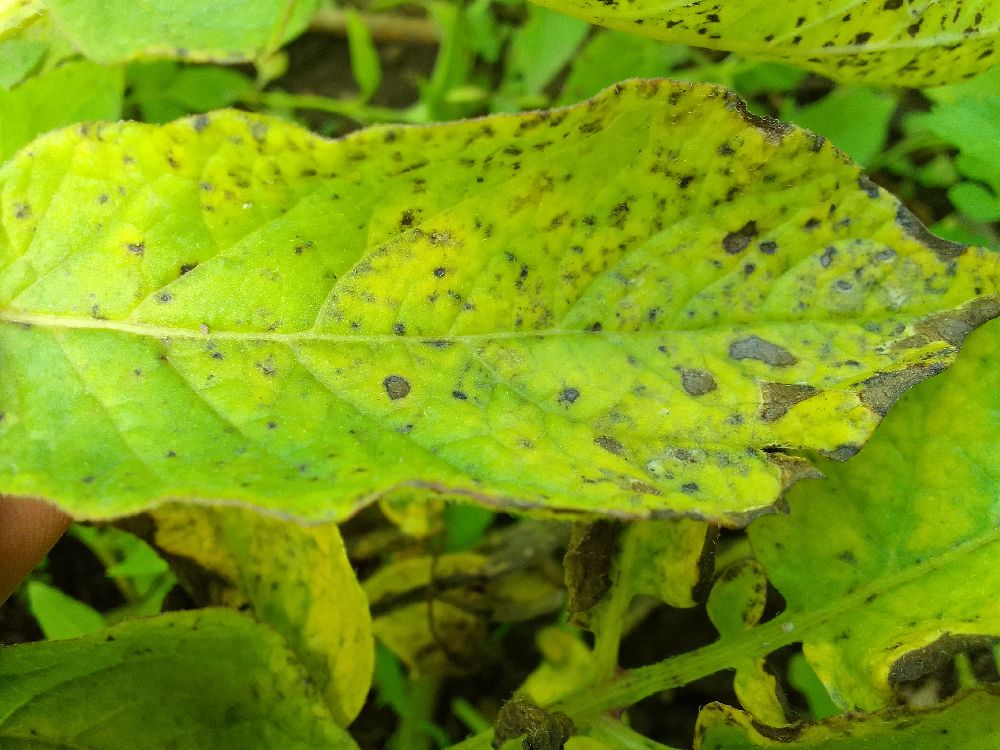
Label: Early blight